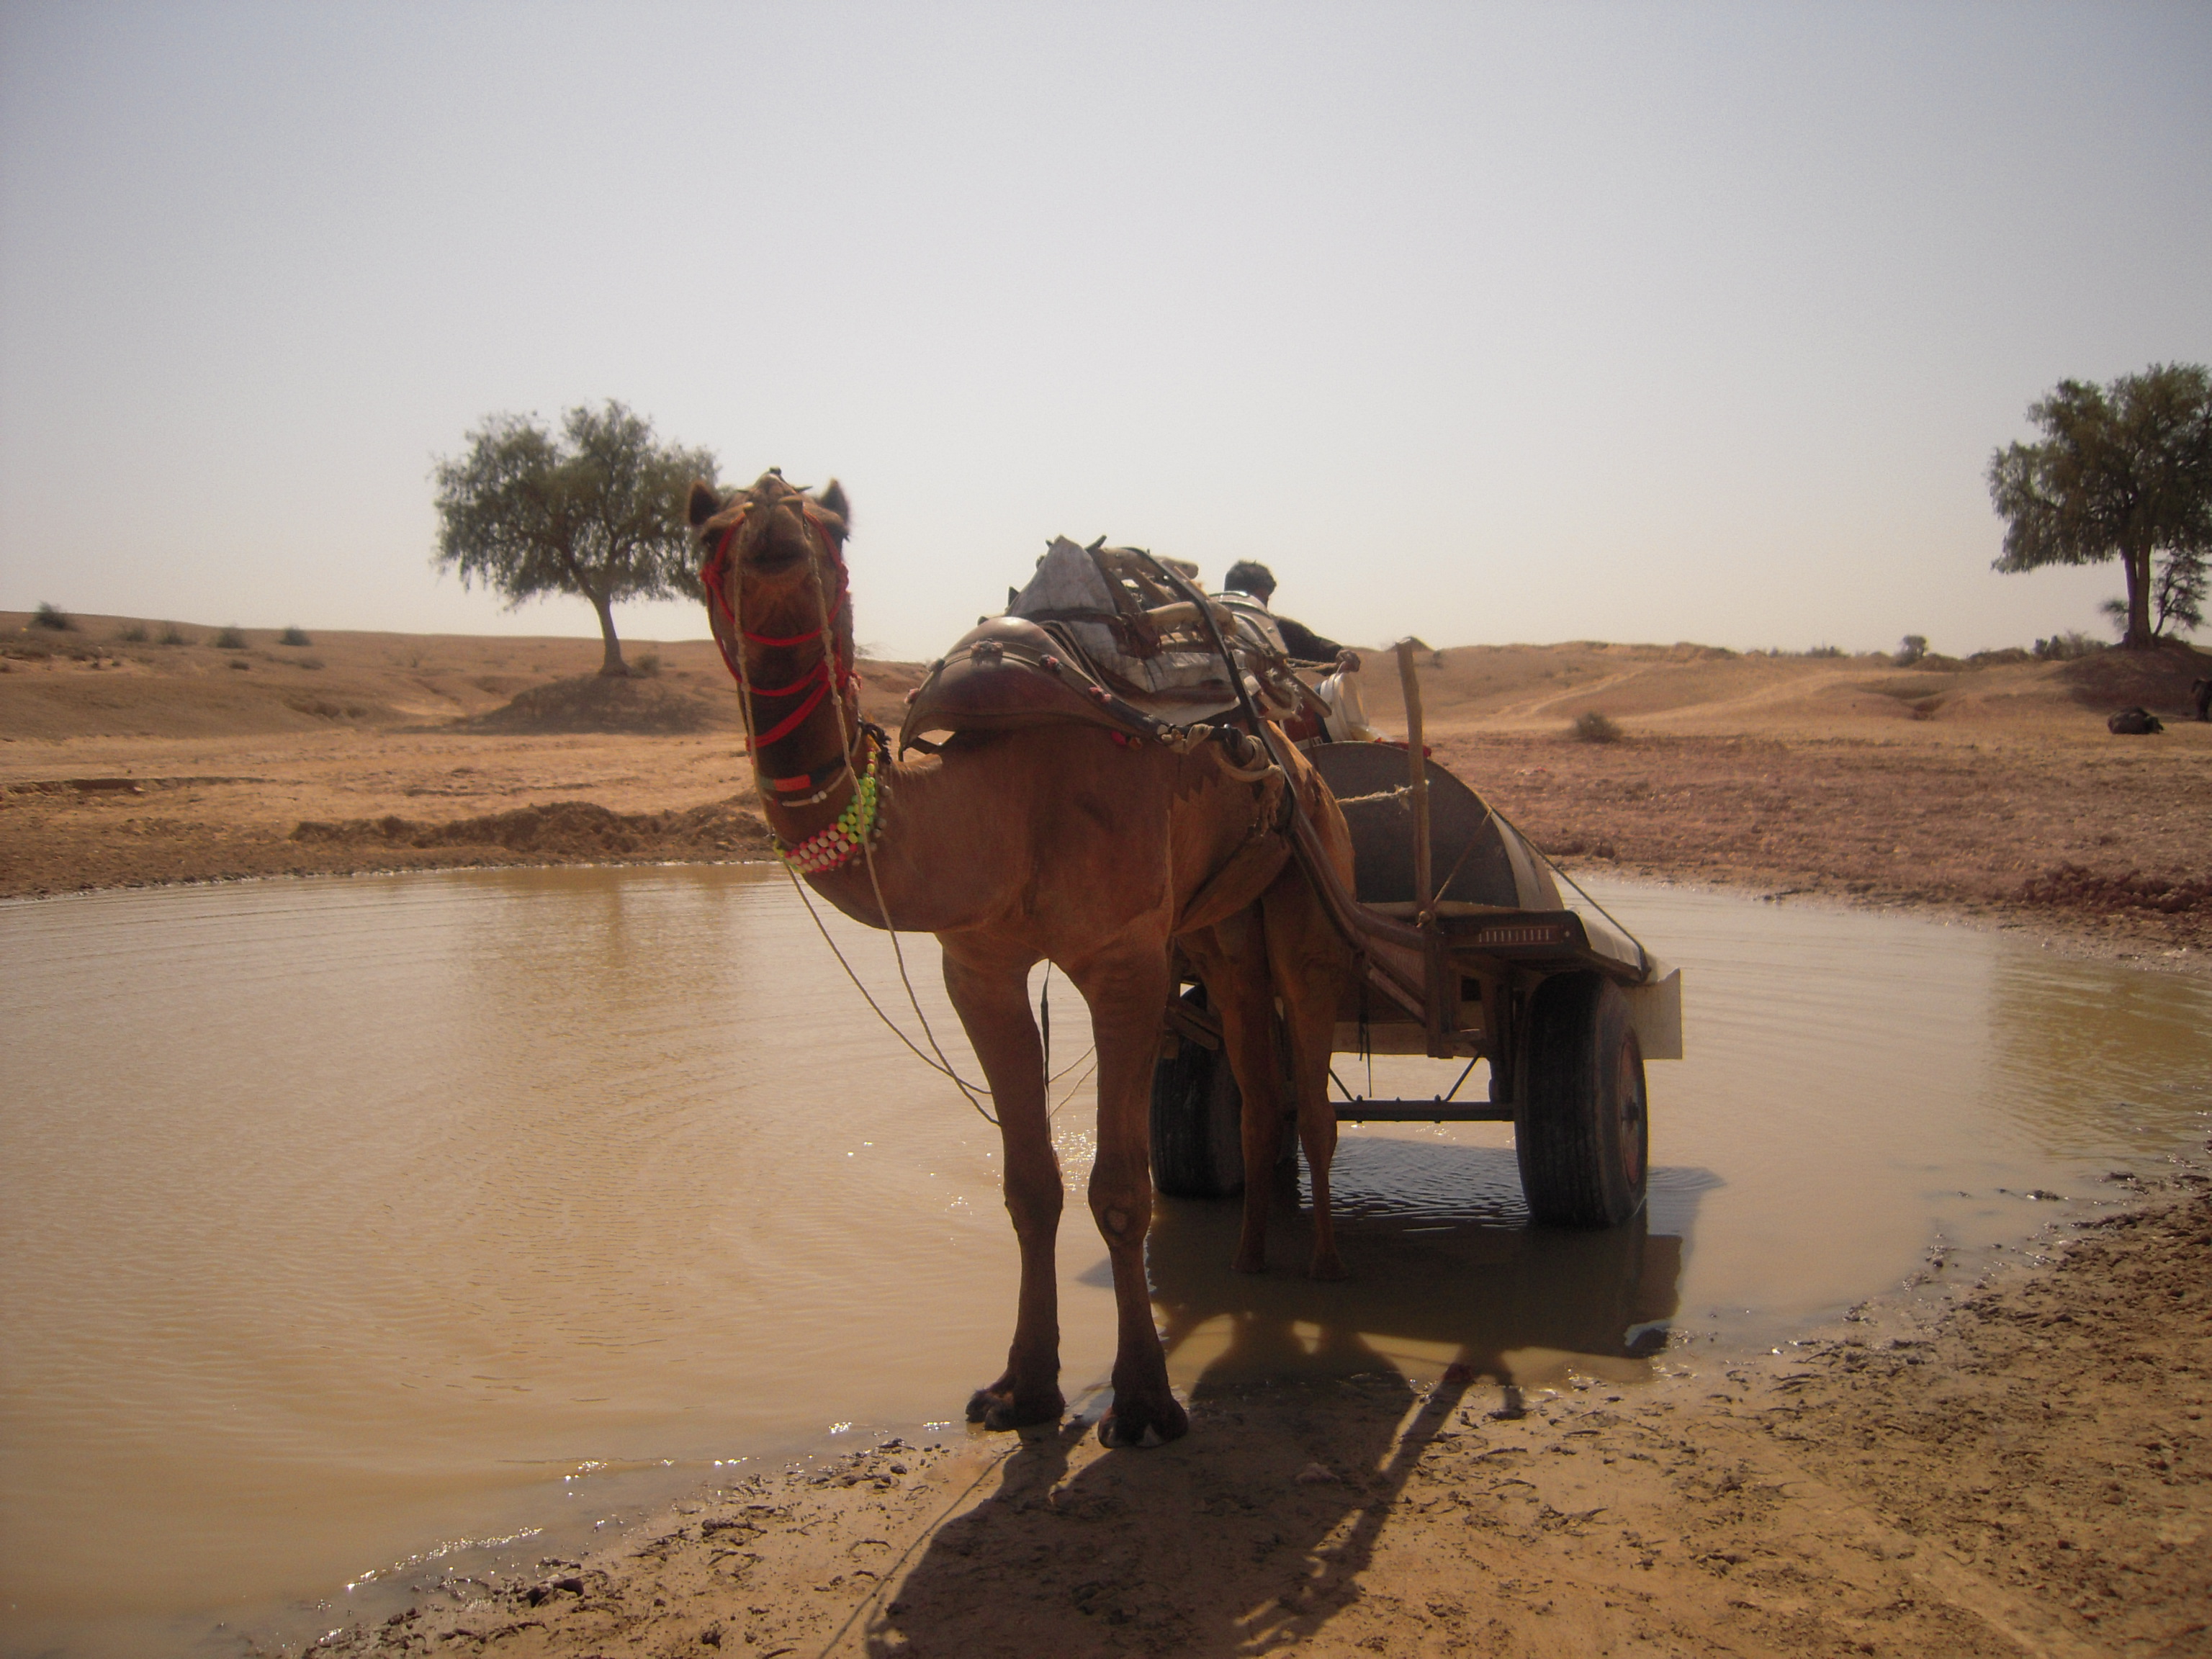
water, camel, drinking, arabian camel, mode of transport, camelid, vehicle, pack animal, transport, working animal, adaptation, cart, desert, landscape, rein, sahara